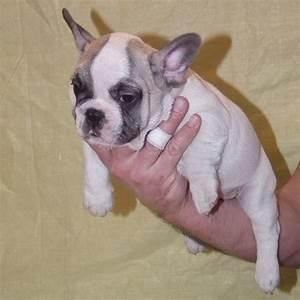
dog